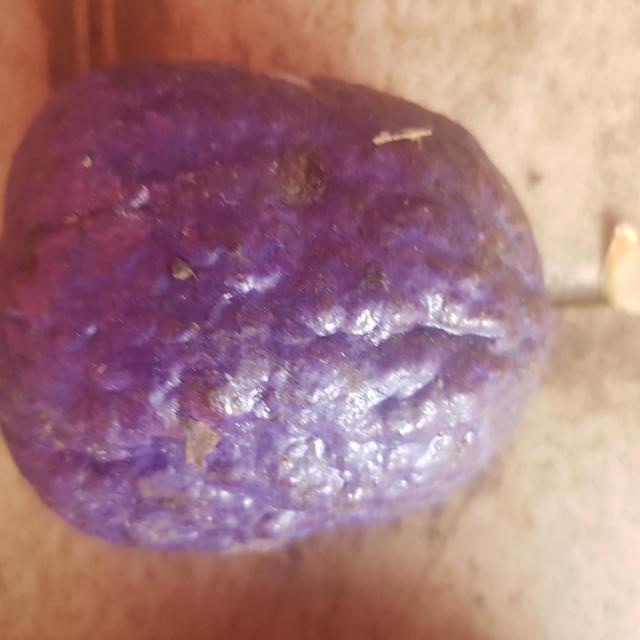
Plum grade: unaffected